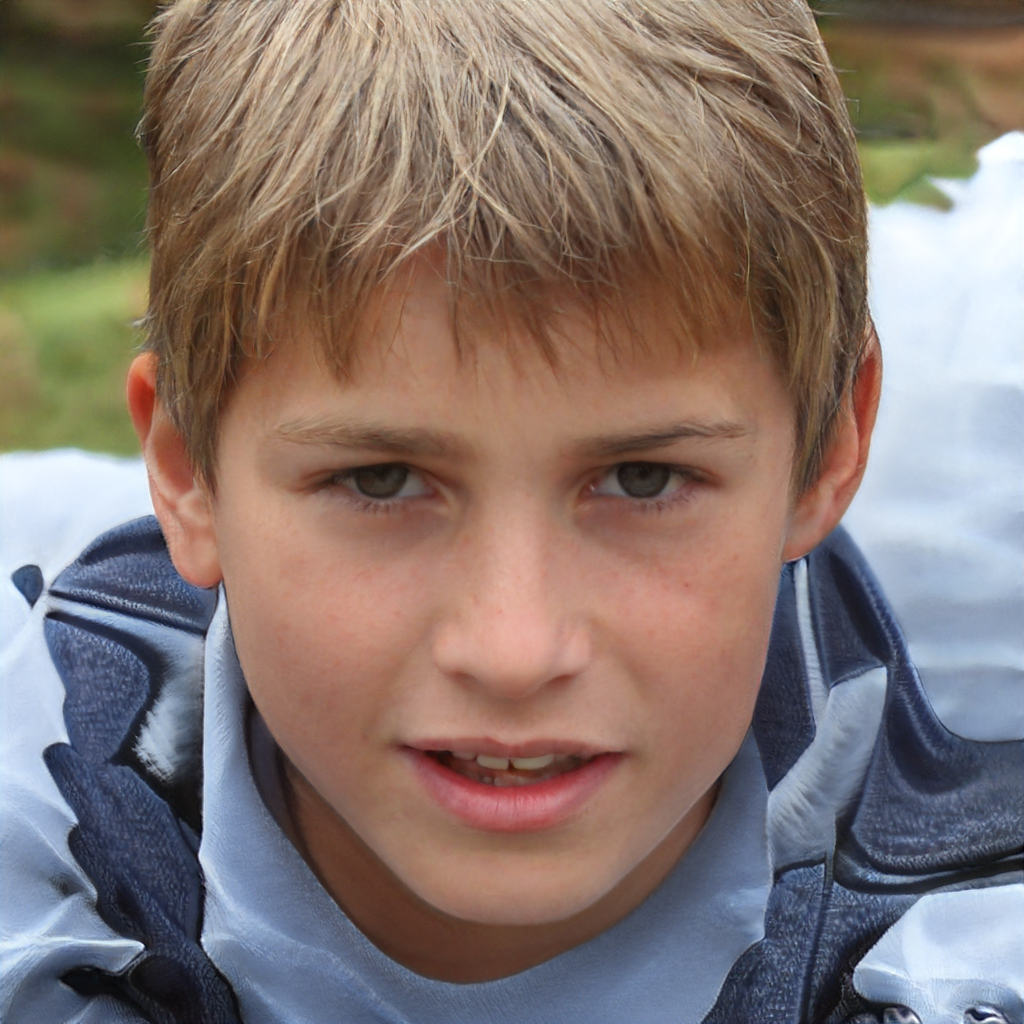
Gender: Male